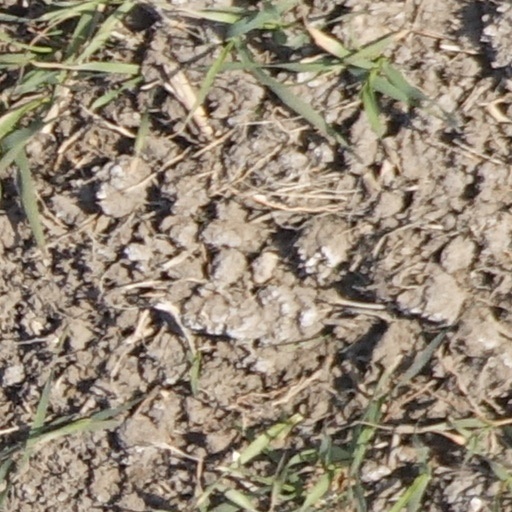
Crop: wheat